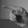
ASL letter: P